Hawksworth, Nottinghamshire

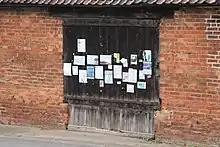
An old barn door in the centre of Hawksworth used for notices.

For Nottinghamshire County Council elections Hawksworth comes within the Bingham East electoral division. The most recent election was in May 2017, when Francis Purdue-Horan, of the Conservative party, was reelected to the seat.